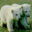
Label: bear